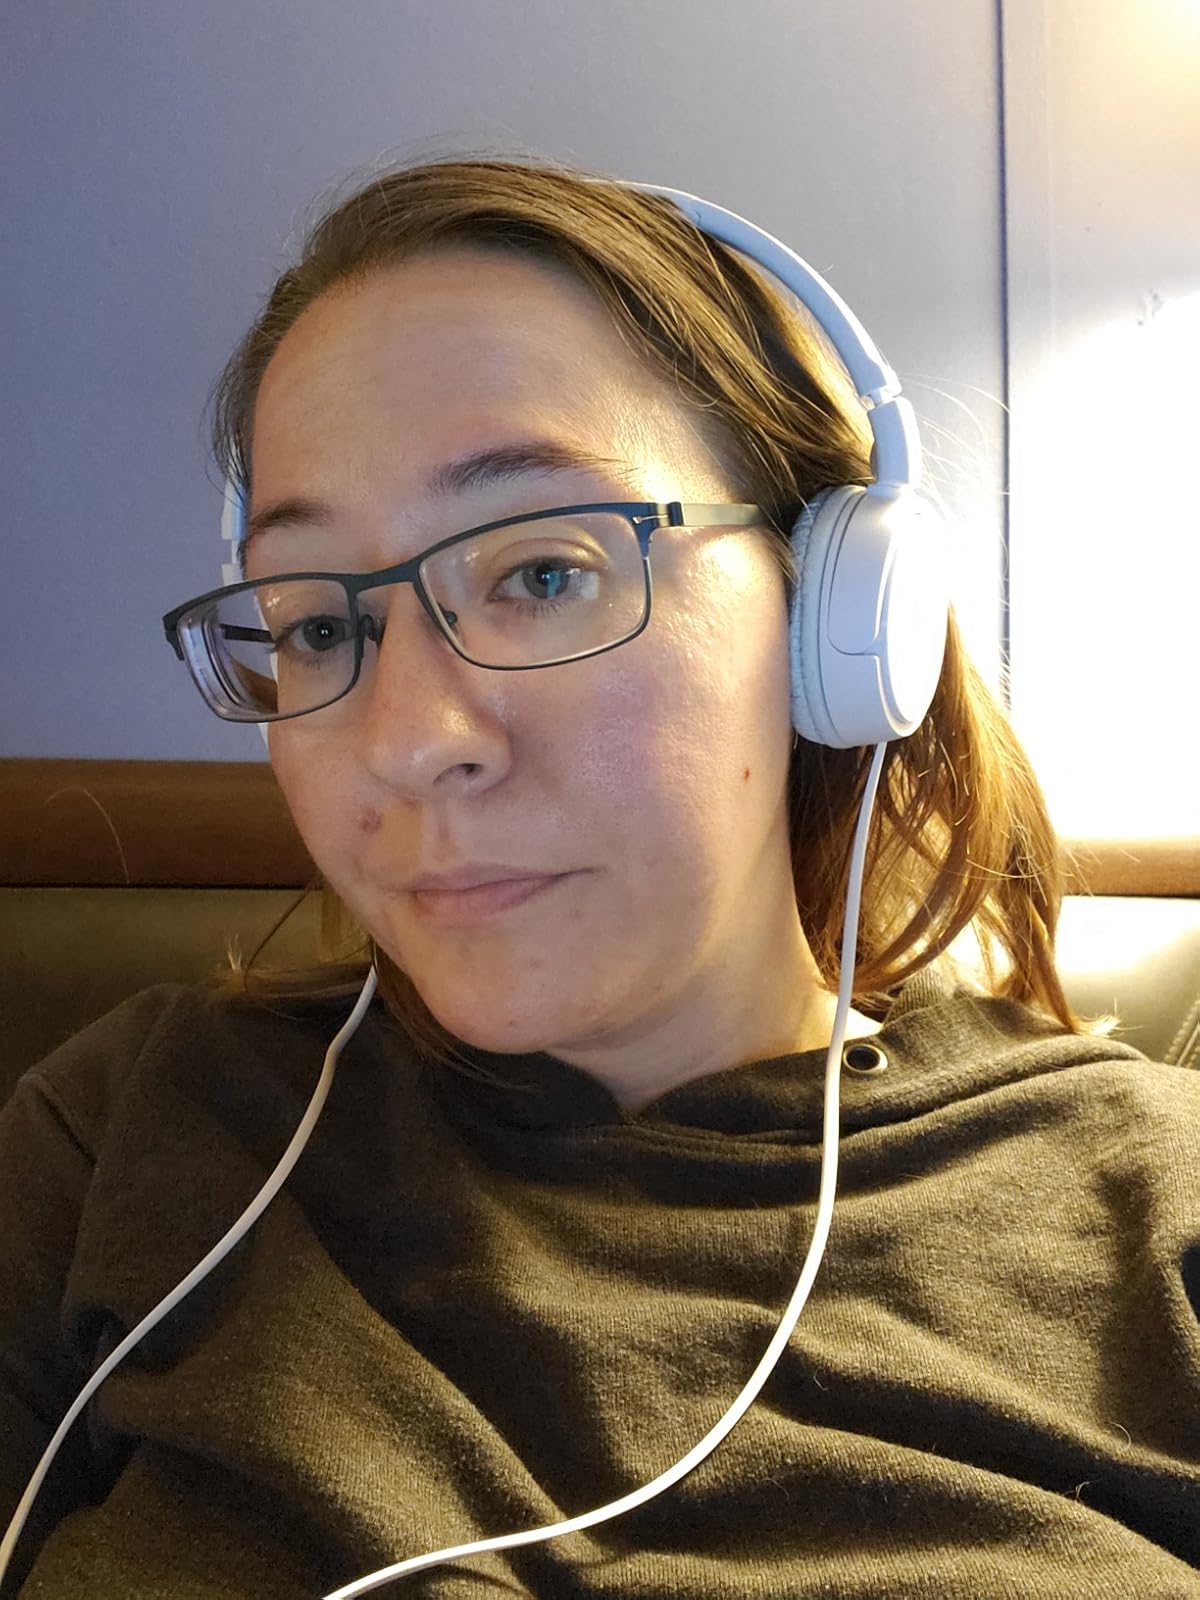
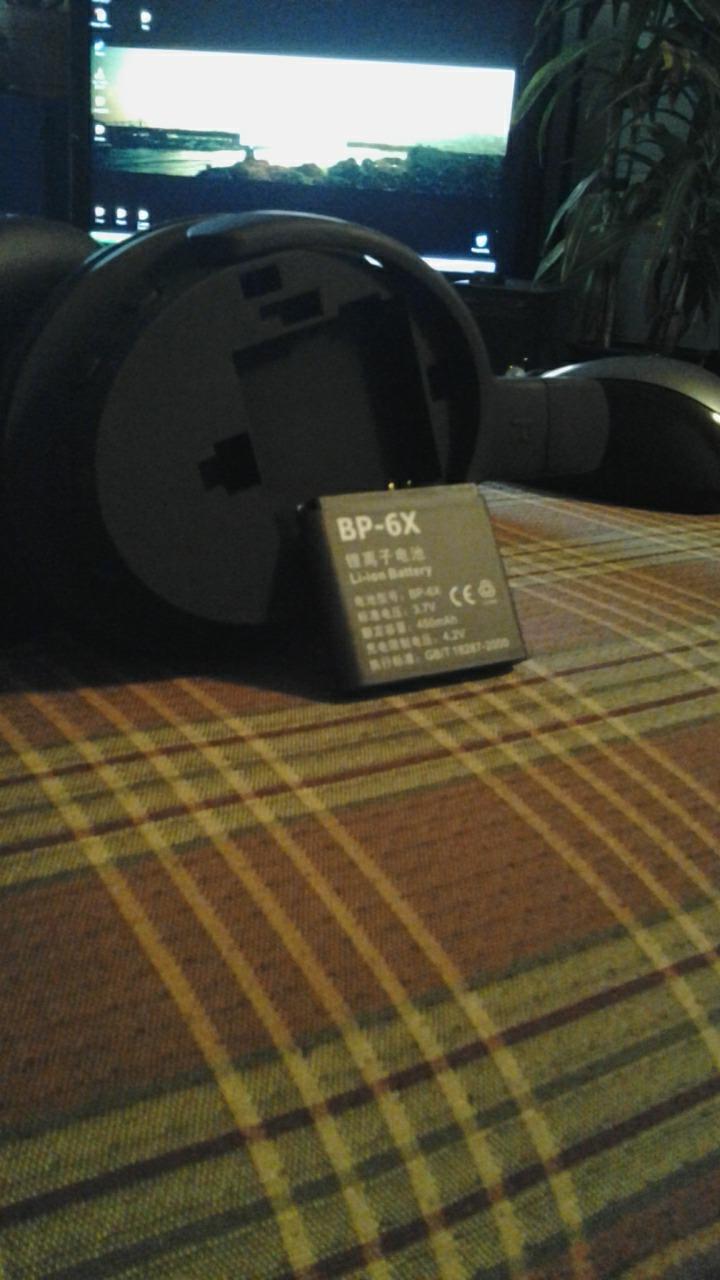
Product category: headphones
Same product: no